Carol Beaumont

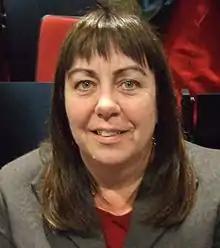
Beaumont in August 2011

Carol Ann Beaumont (born 6 October 1960) is a New Zealand unionist and Labour Party politician. She twice served as a list member of Parliament from 2008 to 2011 and 2013 to 2014, and was elected Labour Party senior vice president in 2021.